Tirpitz (pig)

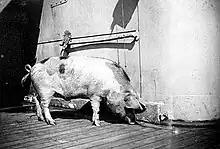
Tirpitz aboard HMS "Glasgow"

Tirpitz was a pig captured from the Imperial German Navy after a naval skirmish (the Battle of Más a Tierra) following the Battle of the Falkland Islands in 1914. She became the mascot of the cruiser .